Paris Peace Conference (1919–1920)

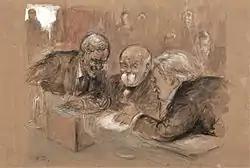

The maintenance of the unity, territories, and interests of the British Empire was an overarching concern for the British delegates to the conference. Still, they entered the conference with more specific goals with this order of priority: